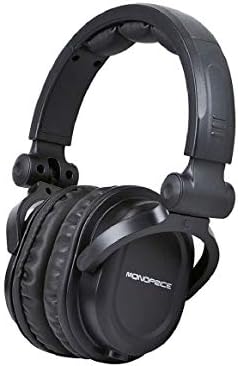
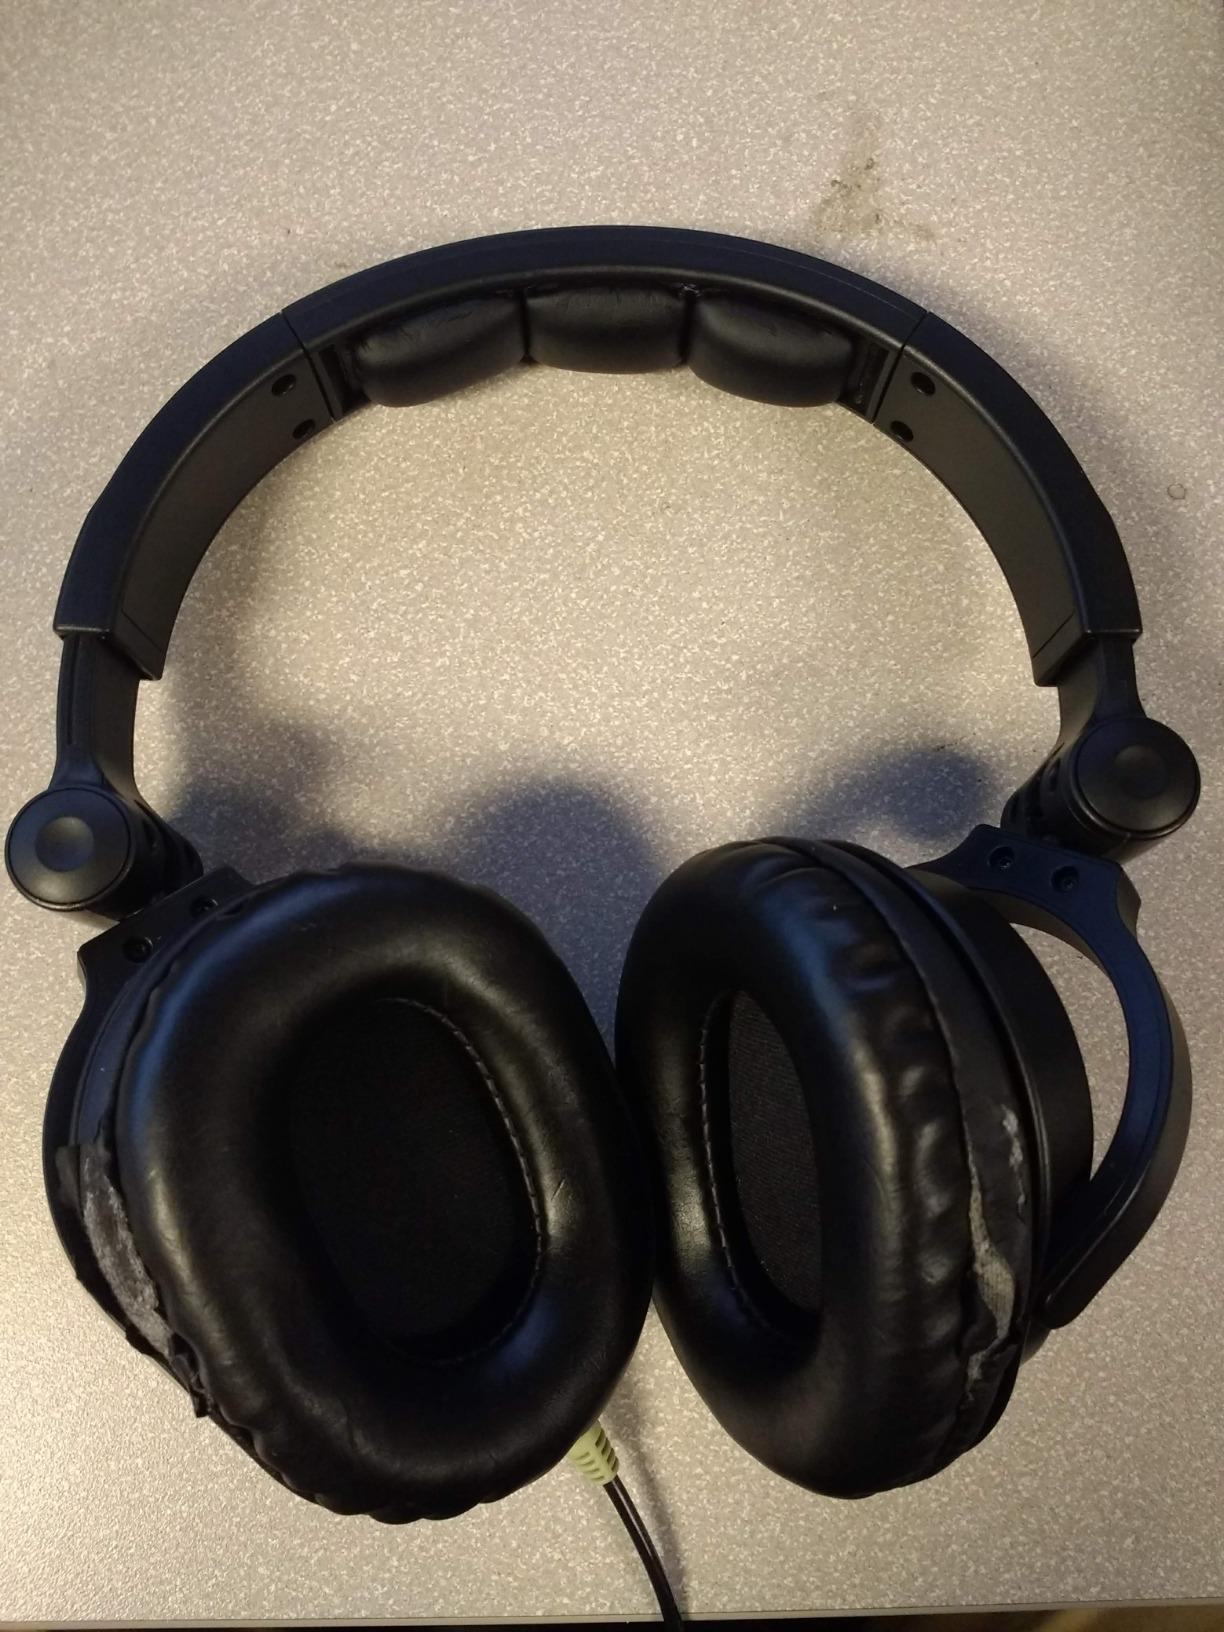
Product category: headphones
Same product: yes